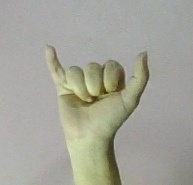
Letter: ya